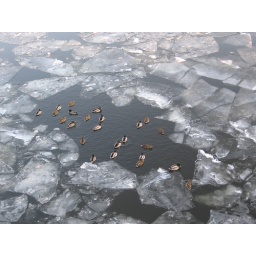
All the ducks are swimming in the water.